Feminine Masculinity

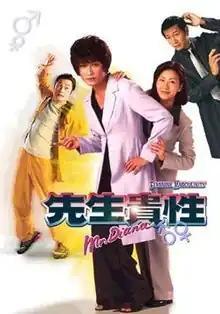
Promo poster

Feminine Masculinity, also known as Mr. Diana, is a 1999 Hong Kong television drama produced by TVB. It stars Gallen Lo, Flora Chan, Kwong Wa, Nicola Cheung, Angela Tong, and Florence Kwok. The drama is about Tang Ping-kuen, the village head of Lucky Village, who is always at loggerheads with businesswoman Christine Fong. One day, Christine was shot dead during a paintball game. Since then, the spirit of Christine could not rest in peace until she finds out who murdered her. She decides to take host on Kuen's body. Since then, Kuen became known as Diana to his colleagues once Christine possesses him.